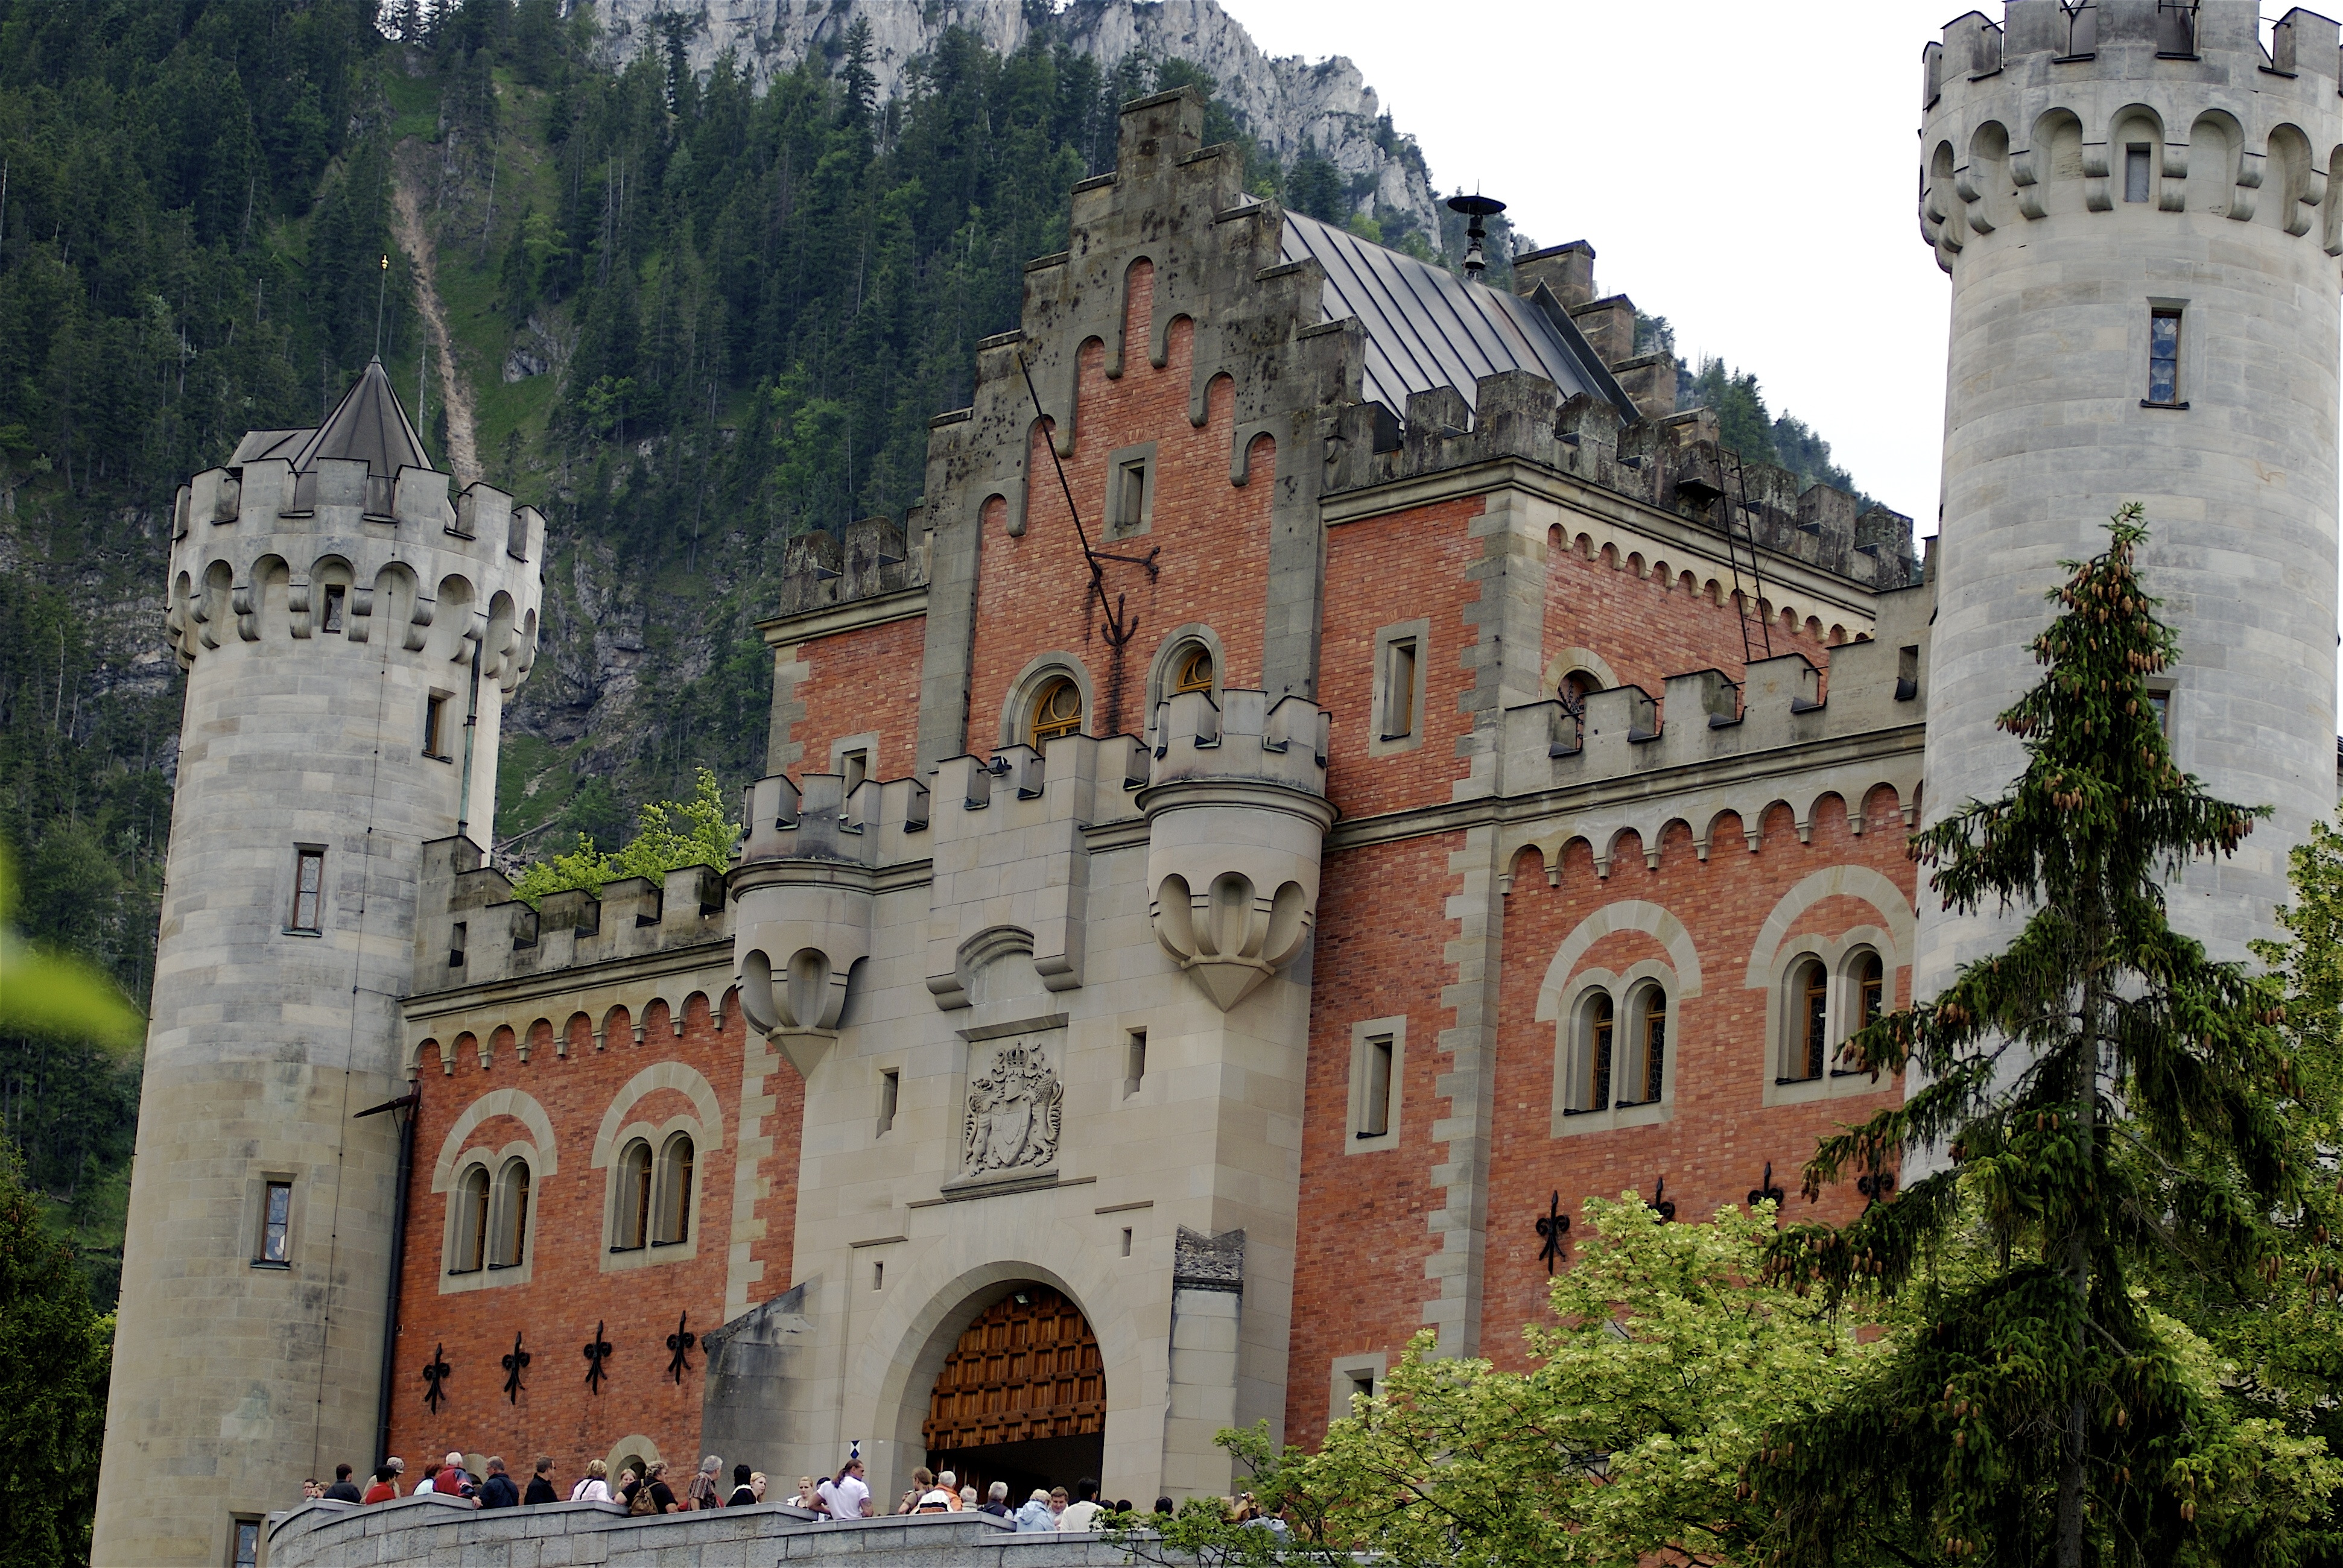
mountain, architecture, town, building, chateau, travel, europe, castle, landmark, attraction, tourism, place of worship, medieval architecture, king, monastery, germany, bavaria, neuschwanstein, middle ages, ludwig, tours, neuschwanstein castle, historic site, byzantine architecture